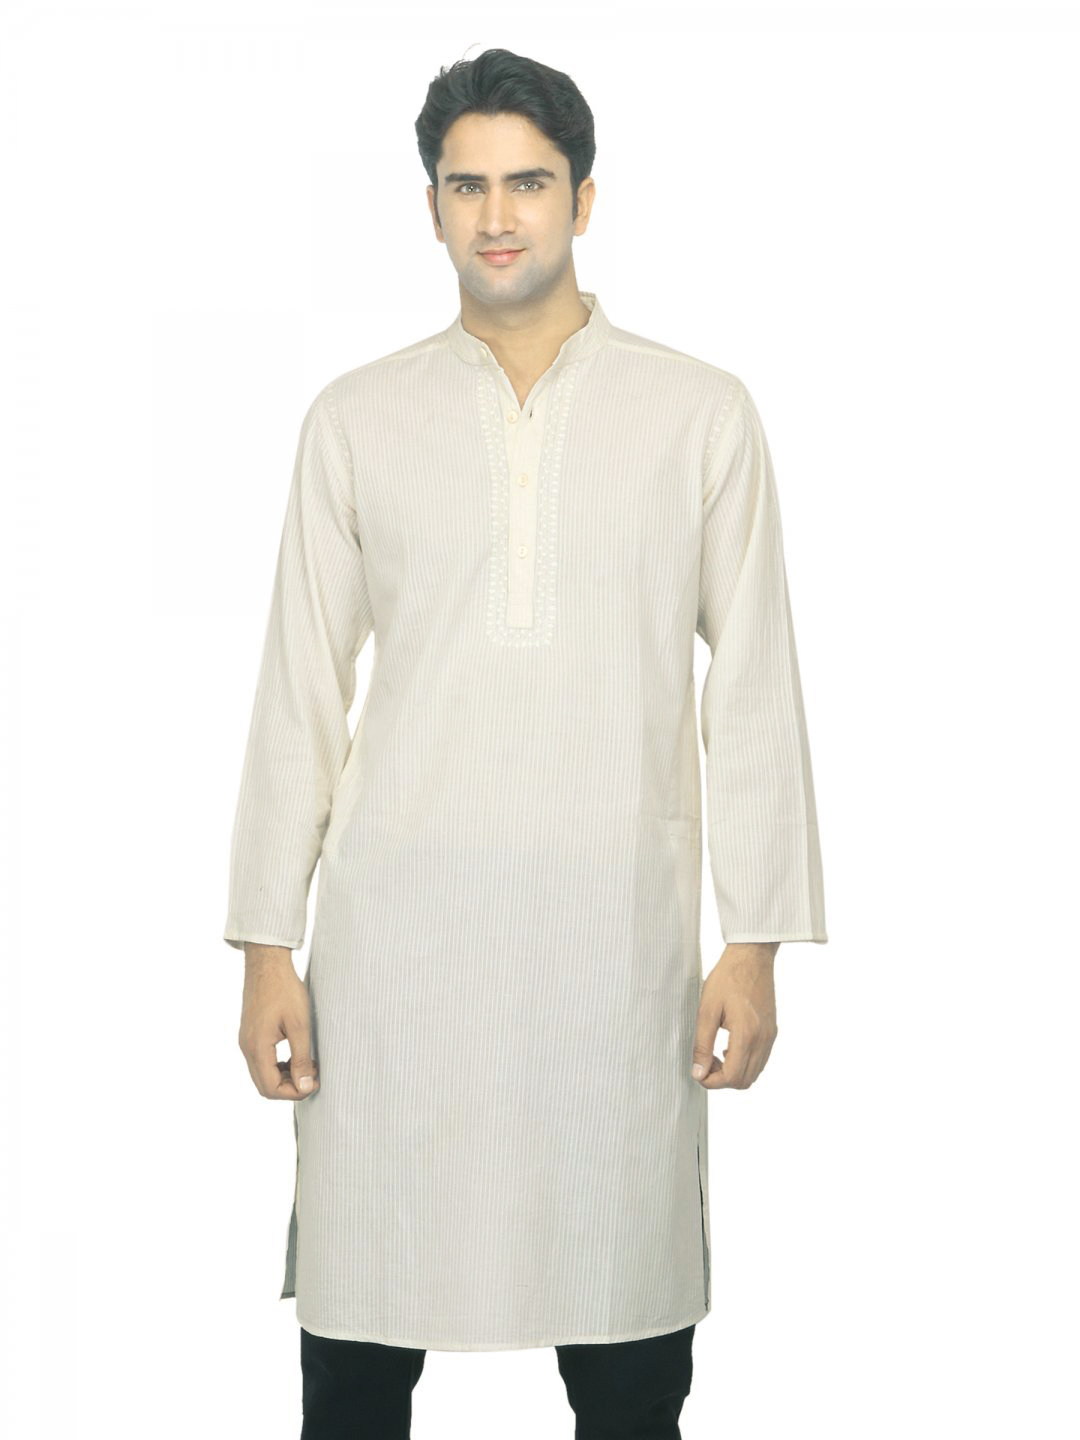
Fabindia Men Striped Cream Cambric Kurta
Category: Apparel / Topwear / Kurtas
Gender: Men
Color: Cream
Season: Summer 2012
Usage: Ethnic